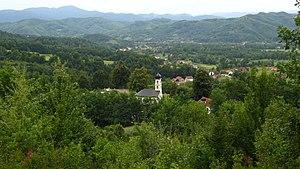
Banja Vrućica est un village de Bosnie-Herzégovine. Il est situé dans la municipalité de Teslić et dans la République serbe de Bosnie. Selon les premiers résultats du recensement bosnien de 2013, il compte 2 413 habitants.
Gornja Vrućica est un village de Bosnie-Herzégovine. Il est situé dans la municipalité de Teslić et dans la République serbe de Bosnie. Selon les premiers résultats du recensement bosnien de 2013, il compte 449 habitants.